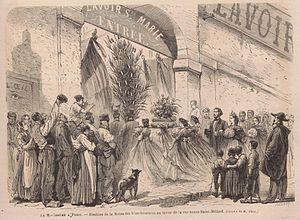
Election de la Reine des Blanchisseuses au lavoir de la rue neuve Saint-Médard à Paris en mars 1866.
La Mi-Carême à Paris, longtemps appelée également Fête des Blanchisseuses, est de facto au moins depuis le XVIIIᵉ siècle la fête des femmes de Paris dans le cadre du très féminin Carnaval de Paris.
Cette page concerne l'année 1866 du calendrier grégorien.